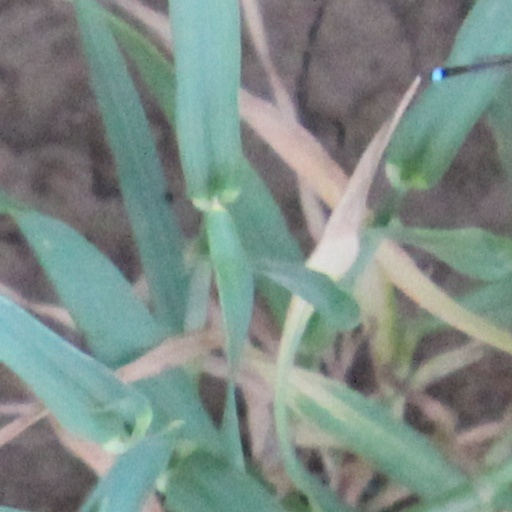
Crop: wheat